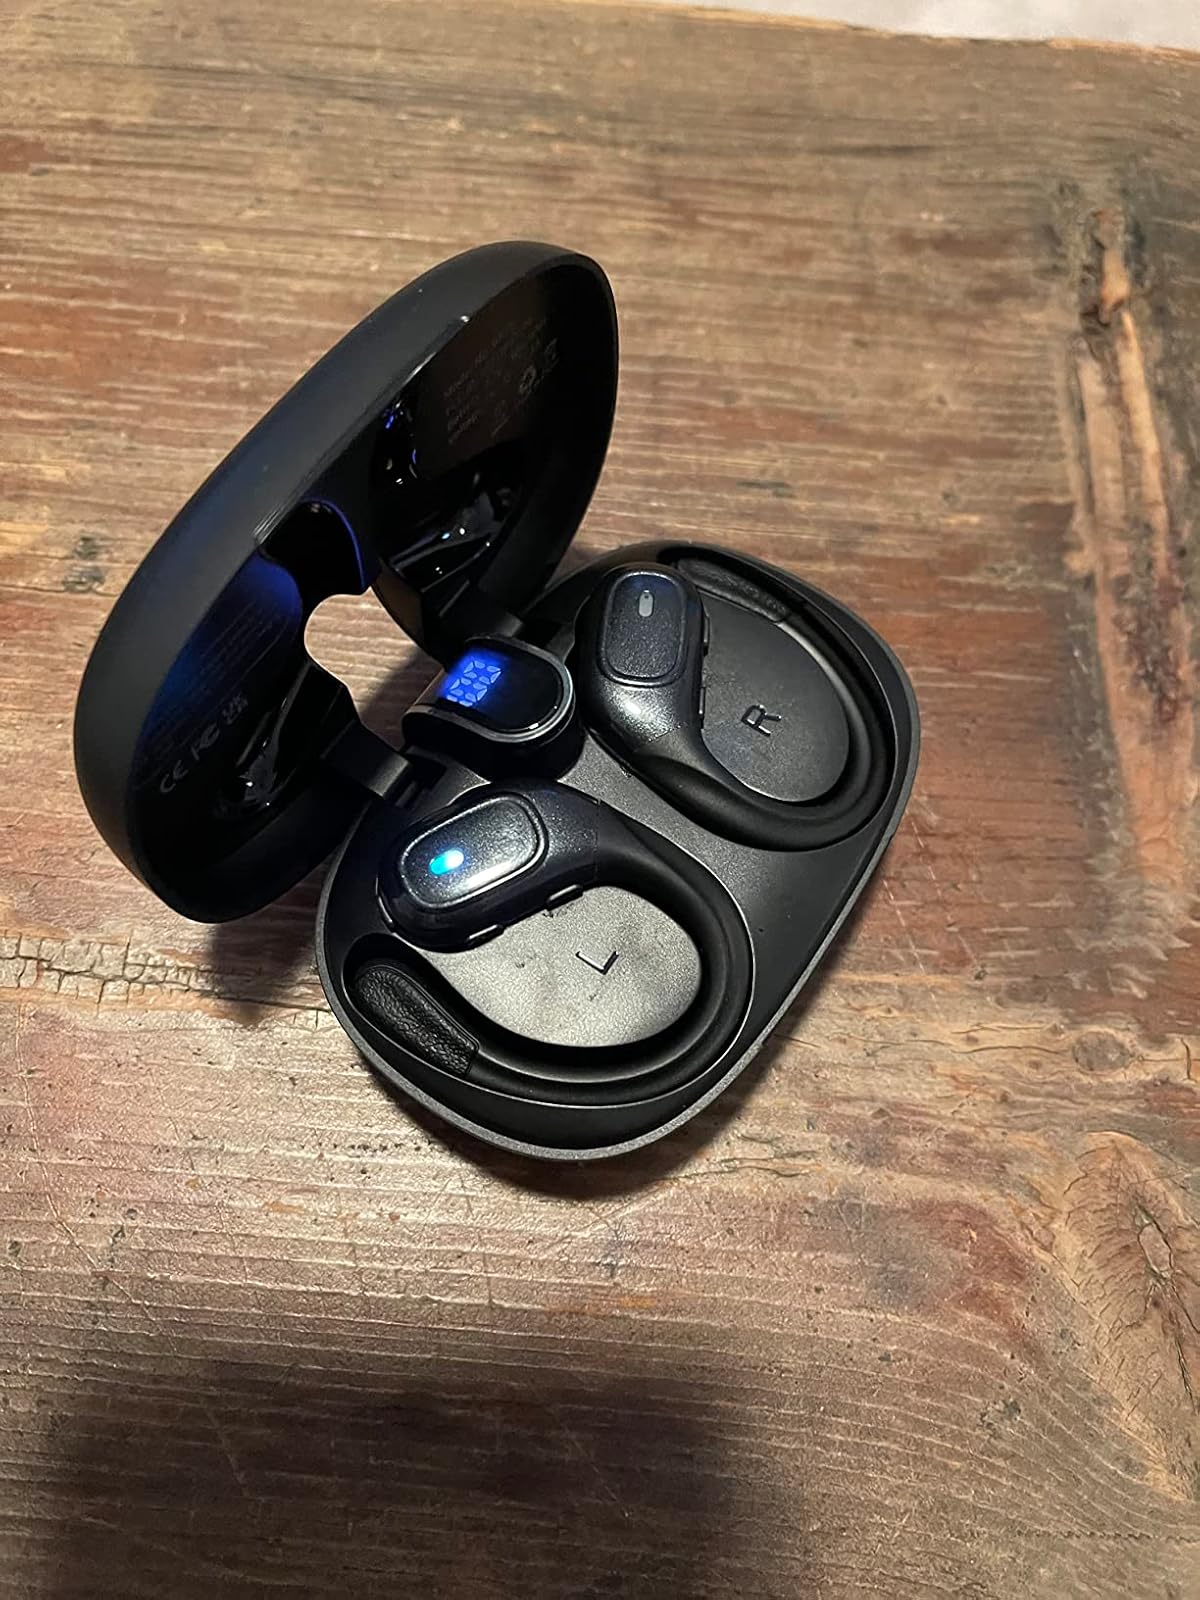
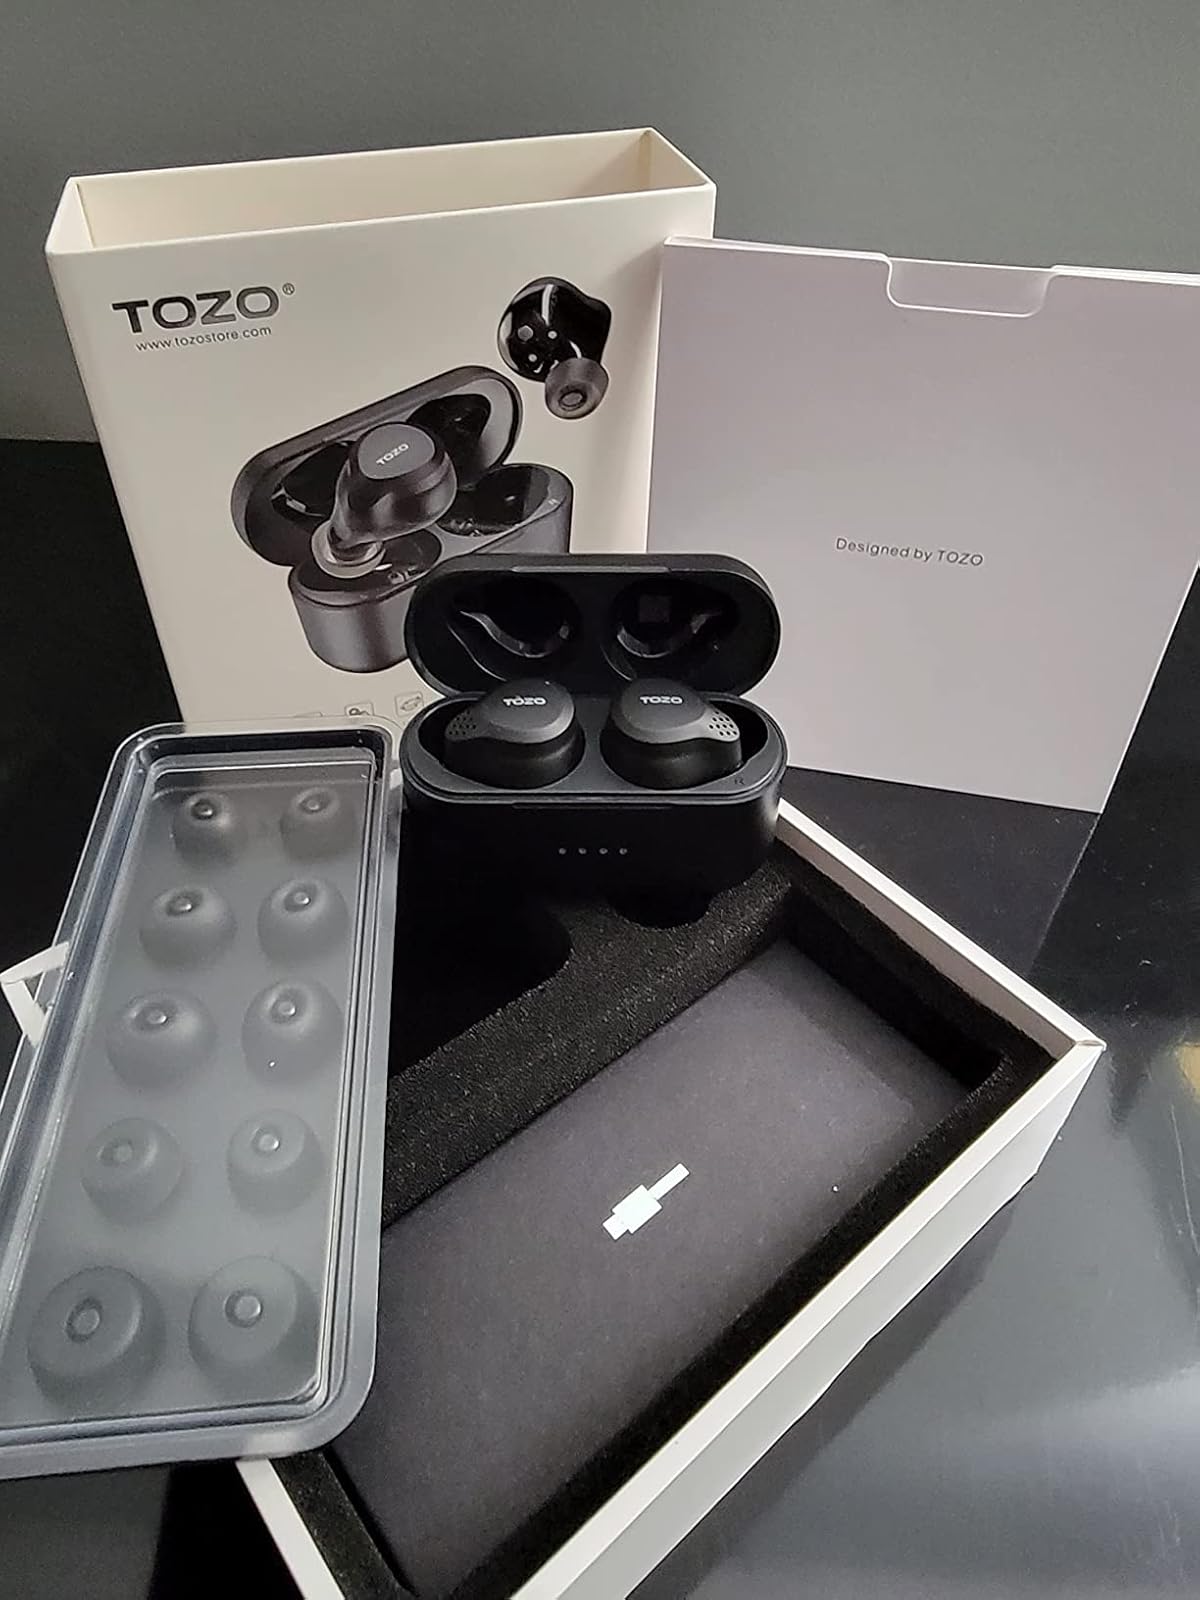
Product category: earbuds
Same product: no